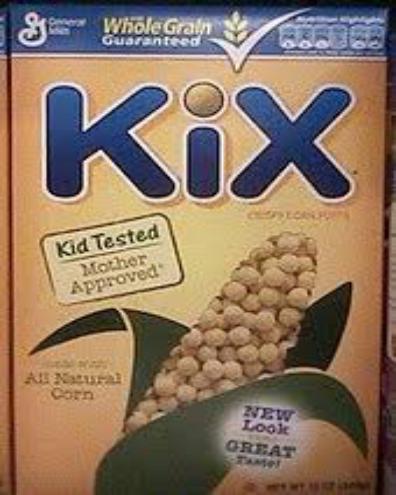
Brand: Berry Berry Kix
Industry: Food